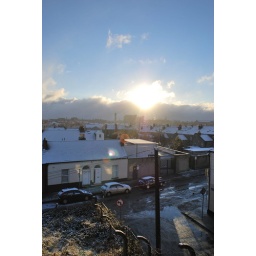
exactly the lens flare i was looking for as the sun peeps over the wall of snow-filled cloud